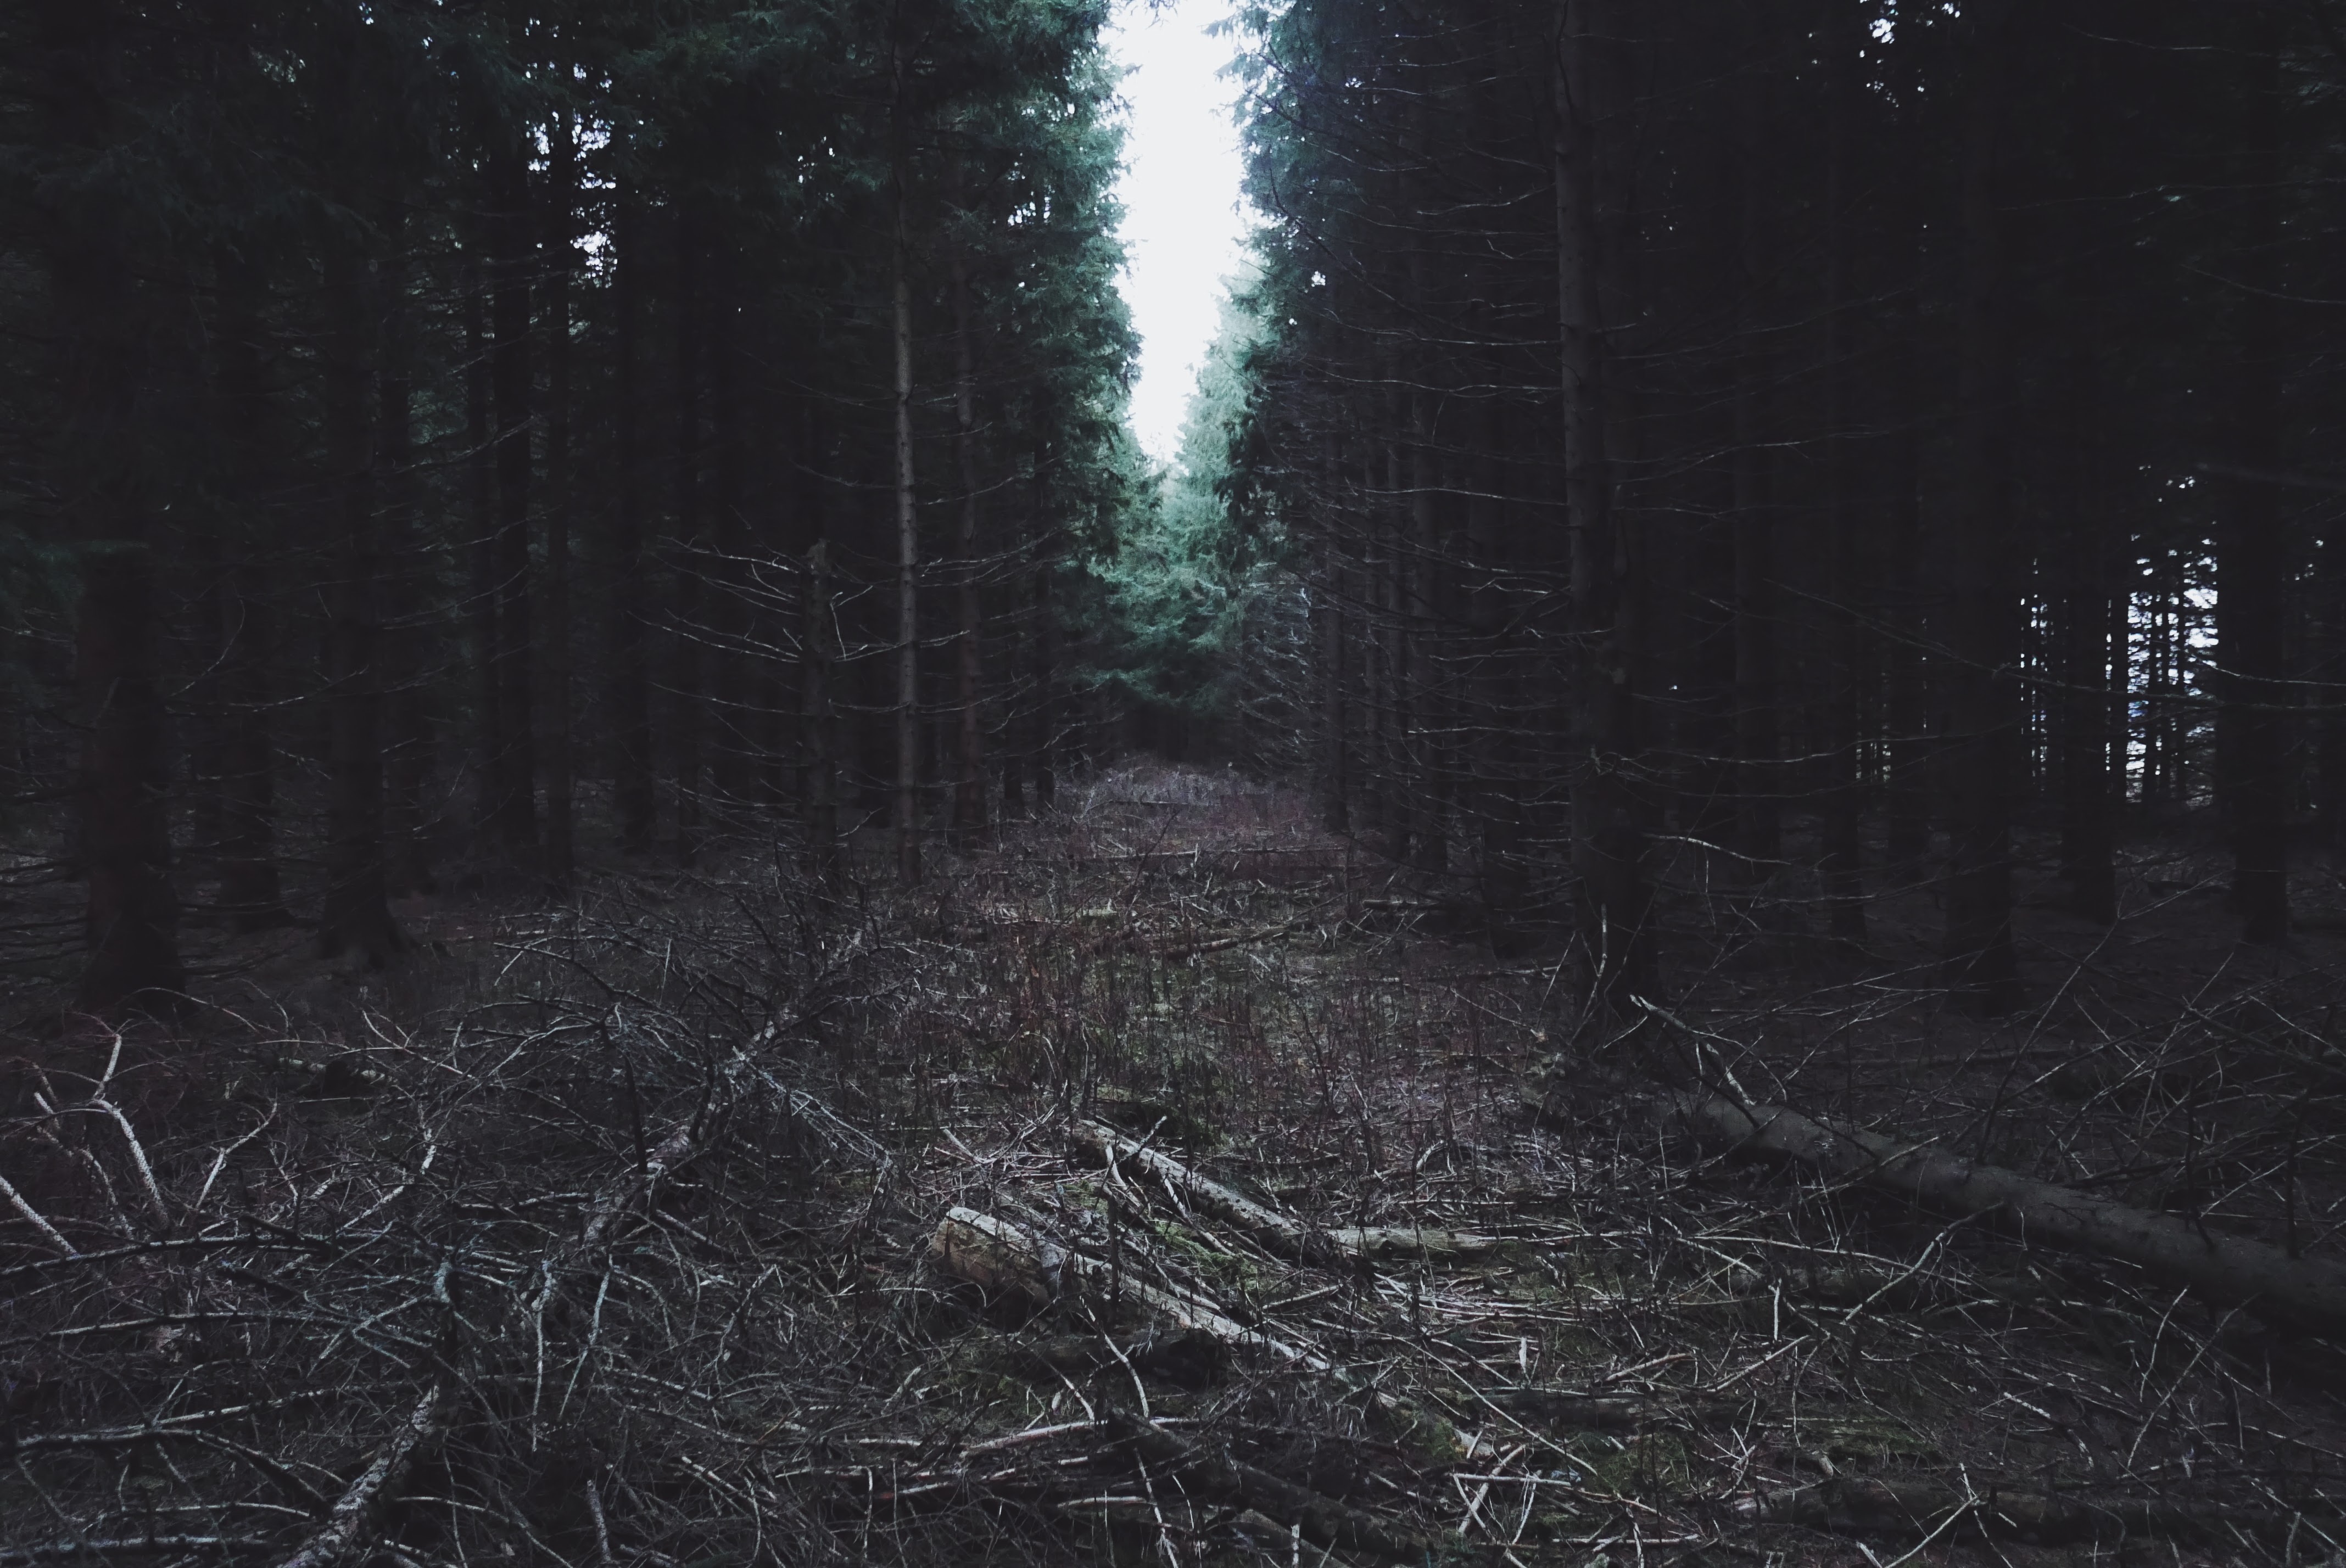
tree, nature, forest, snow, winter, light, sunlight, weather, darkness, woodland, habitat, screenshot, natural environment, atmospheric phenomenon